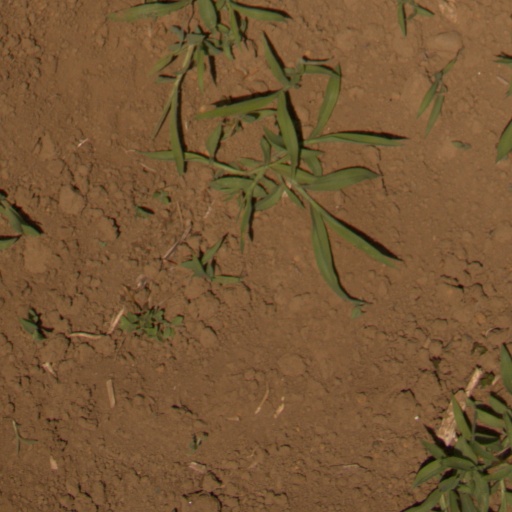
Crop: Jerusalem artichoke